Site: brandenburg
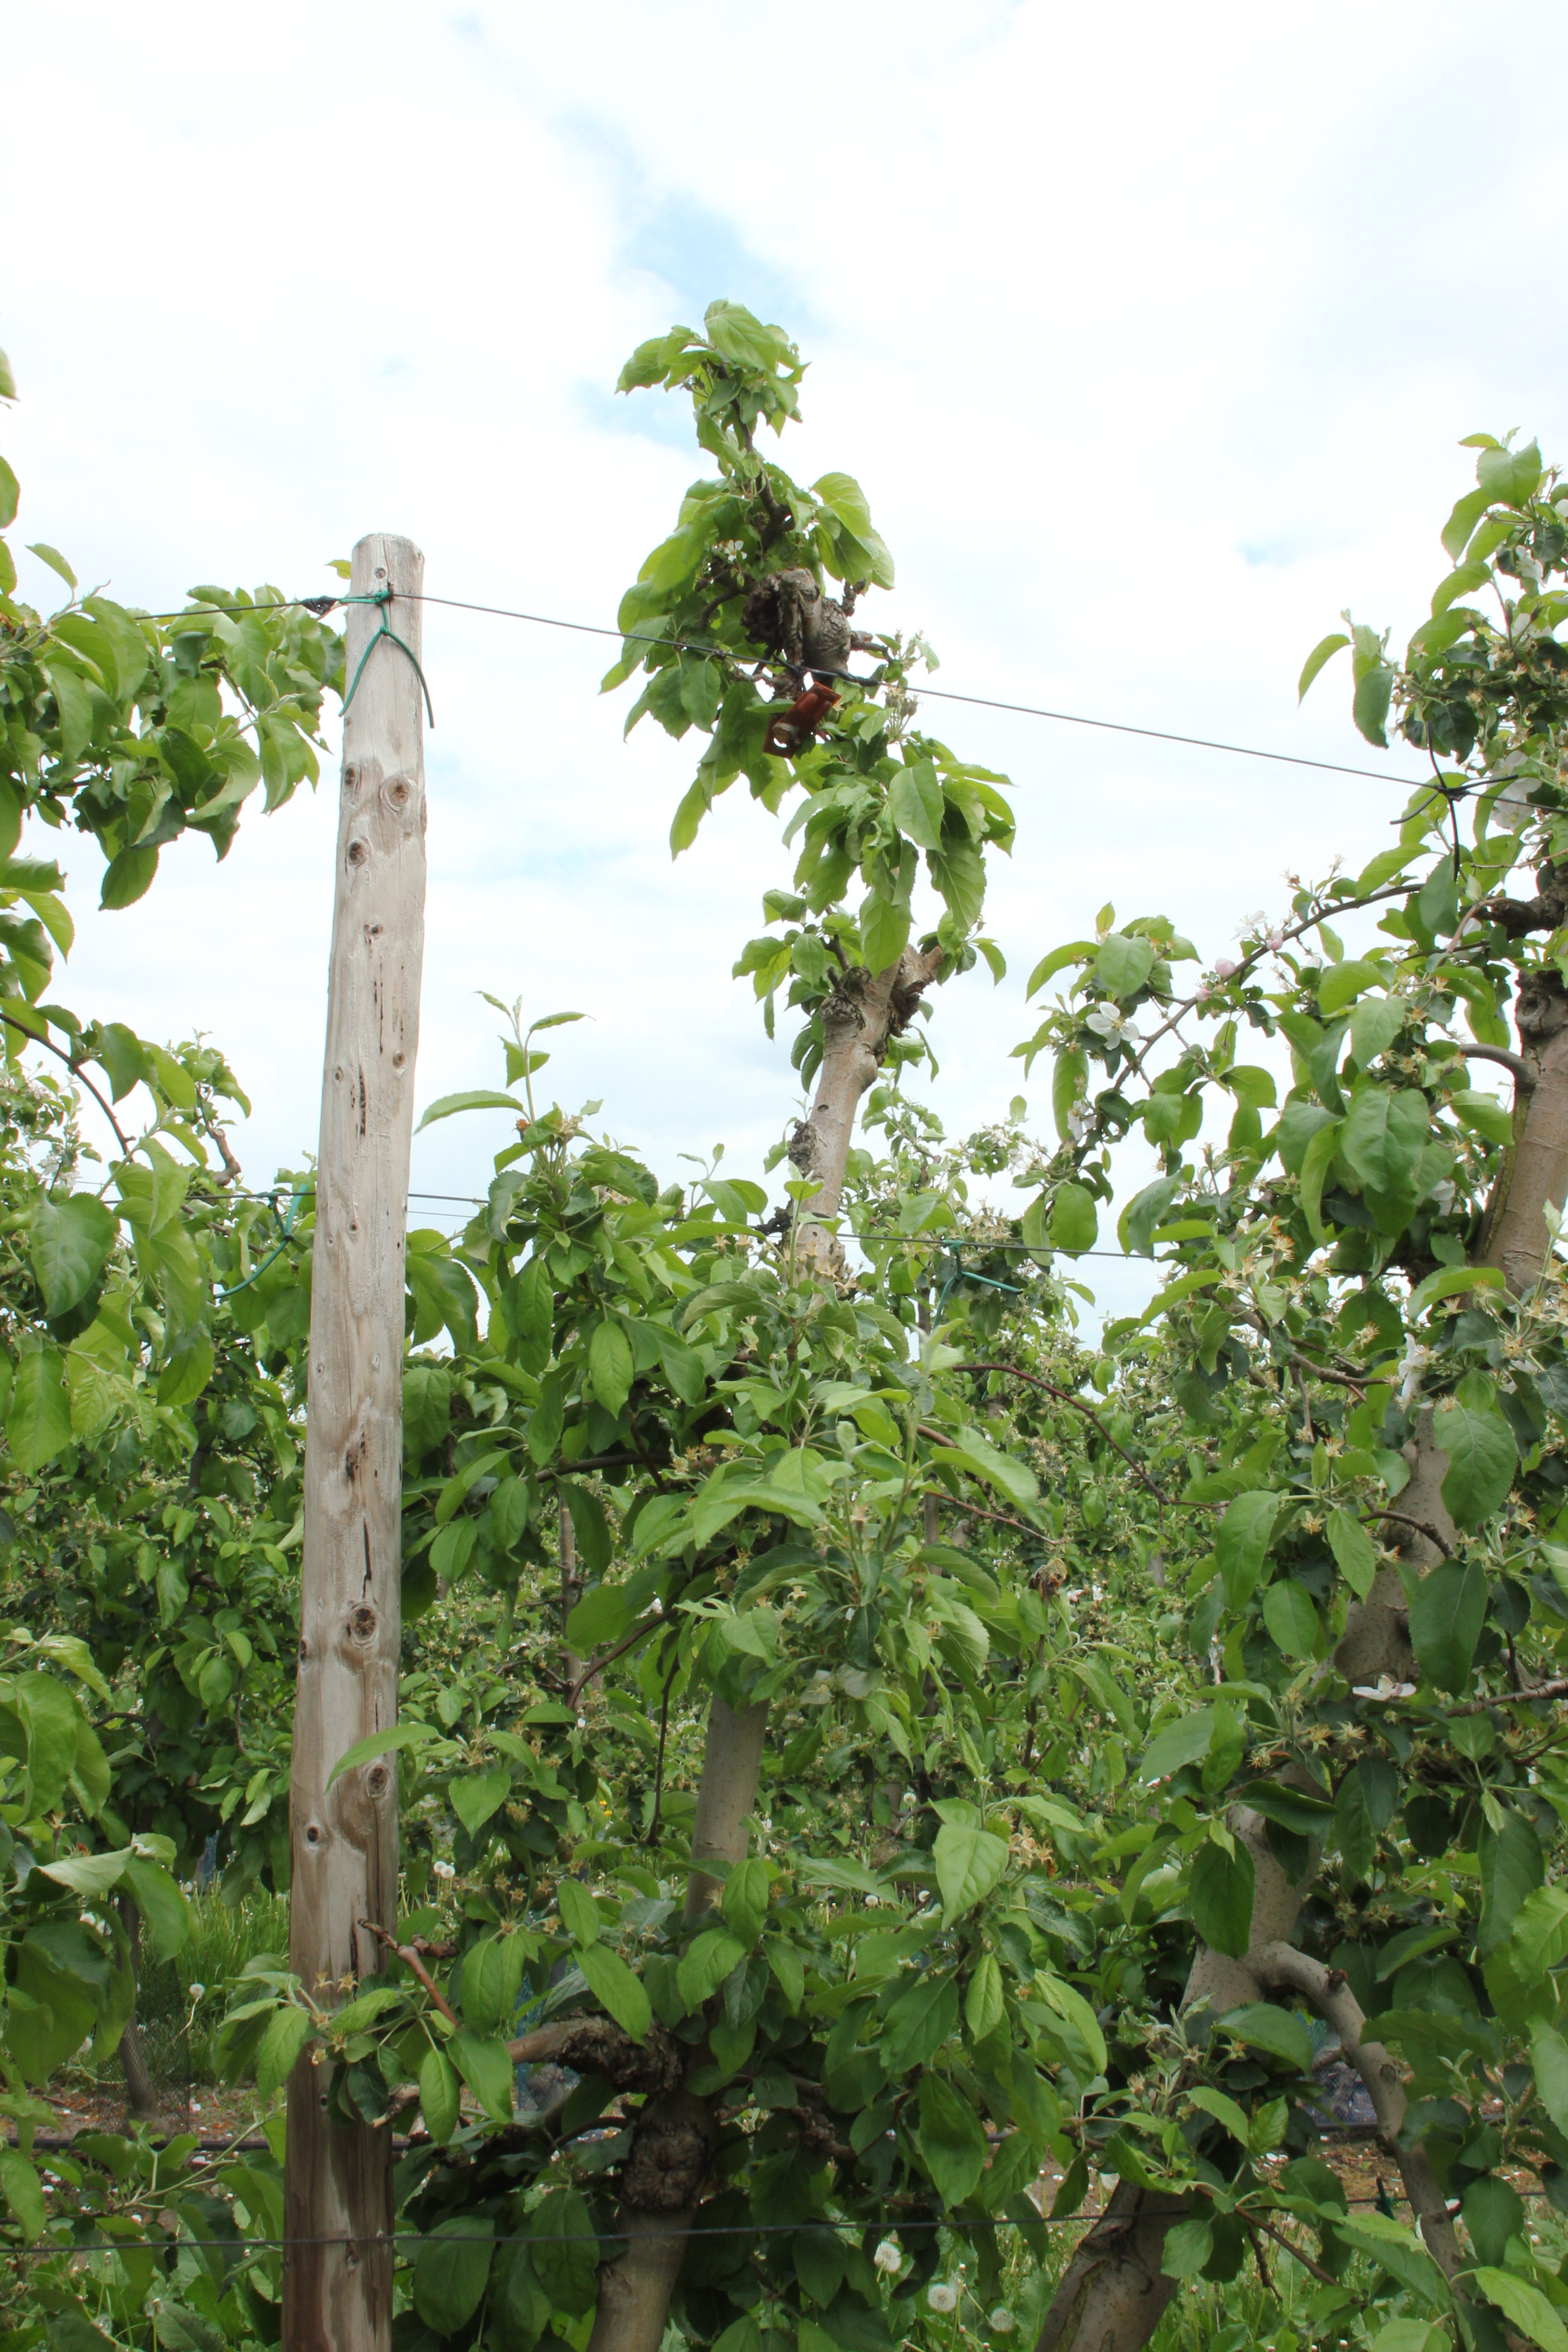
Growth stage (BBCH 67): Flowering